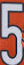
Number: 5